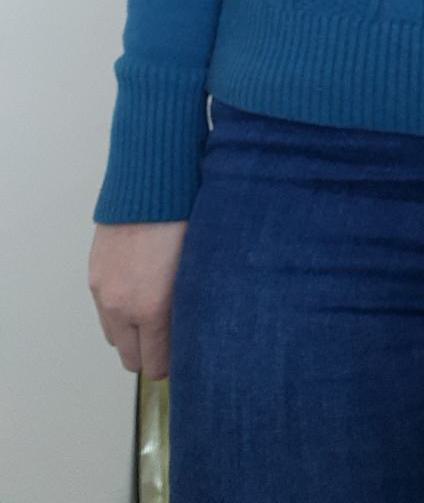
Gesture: no_gesture